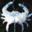
Label: cra